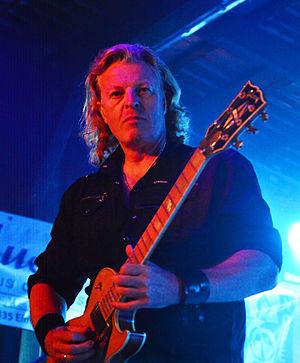
Roland Grapow, né le 30 août 1959 à Hambourg en Allemagne, est un guitariste allemand. Il est connu pour avoir joué dans le groupe de power metal allemand Helloween, mais il est aussi guitariste néoclassique. Il est en effet très influencé par le guitariste suédois Yngwie Malmsteen.